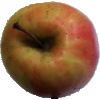
Label: Apple Pink Lady 1